Sannois station

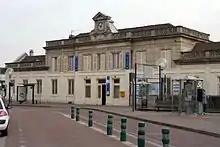
The station

Sannois is a railway station situated in Sannois, in the "département" of Val-d'Oise. It was served by the RER C until 2006, which was when it was transferred to Transilien Line J.